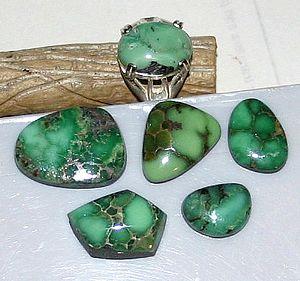
La variscite est une espèce minérale formée de phosphate d'aluminium de formule AlPO₄·2H₂O avec des traces de Fe, As. Elle est le chef de file d'un groupe de phosphates et arséniates.